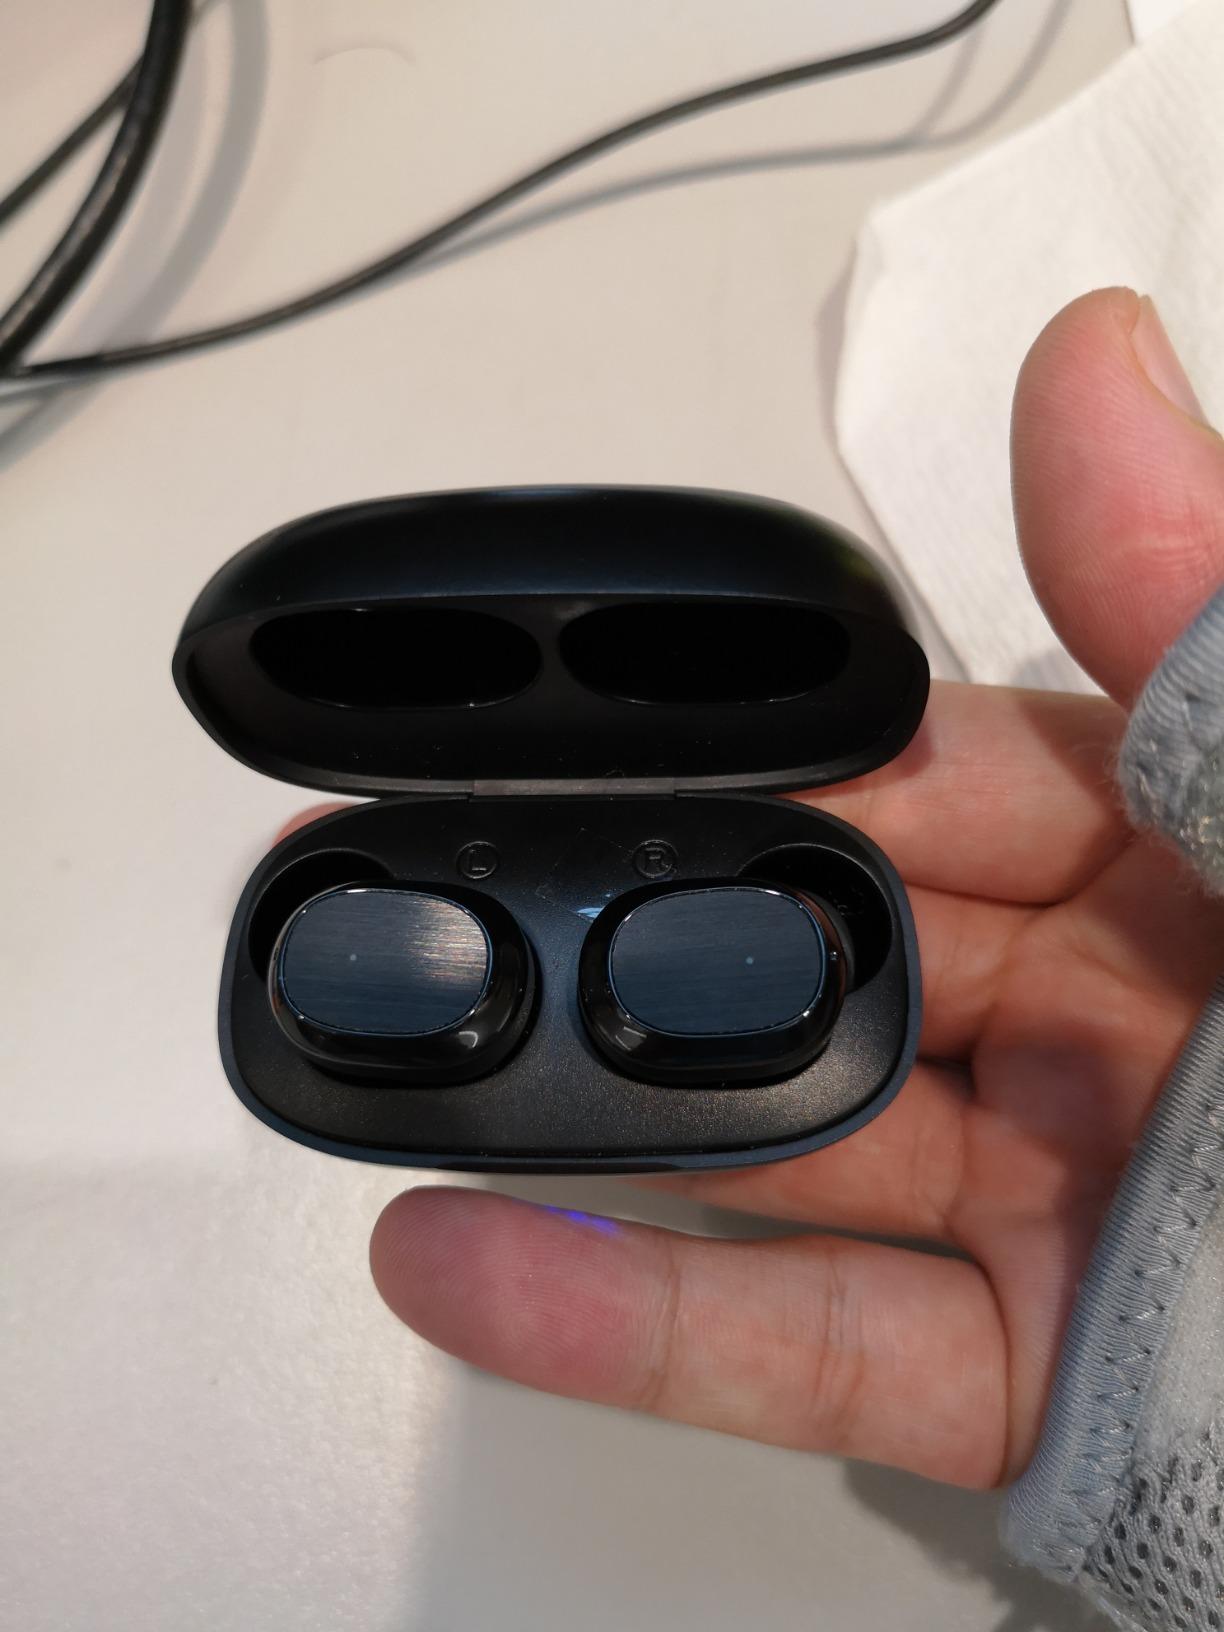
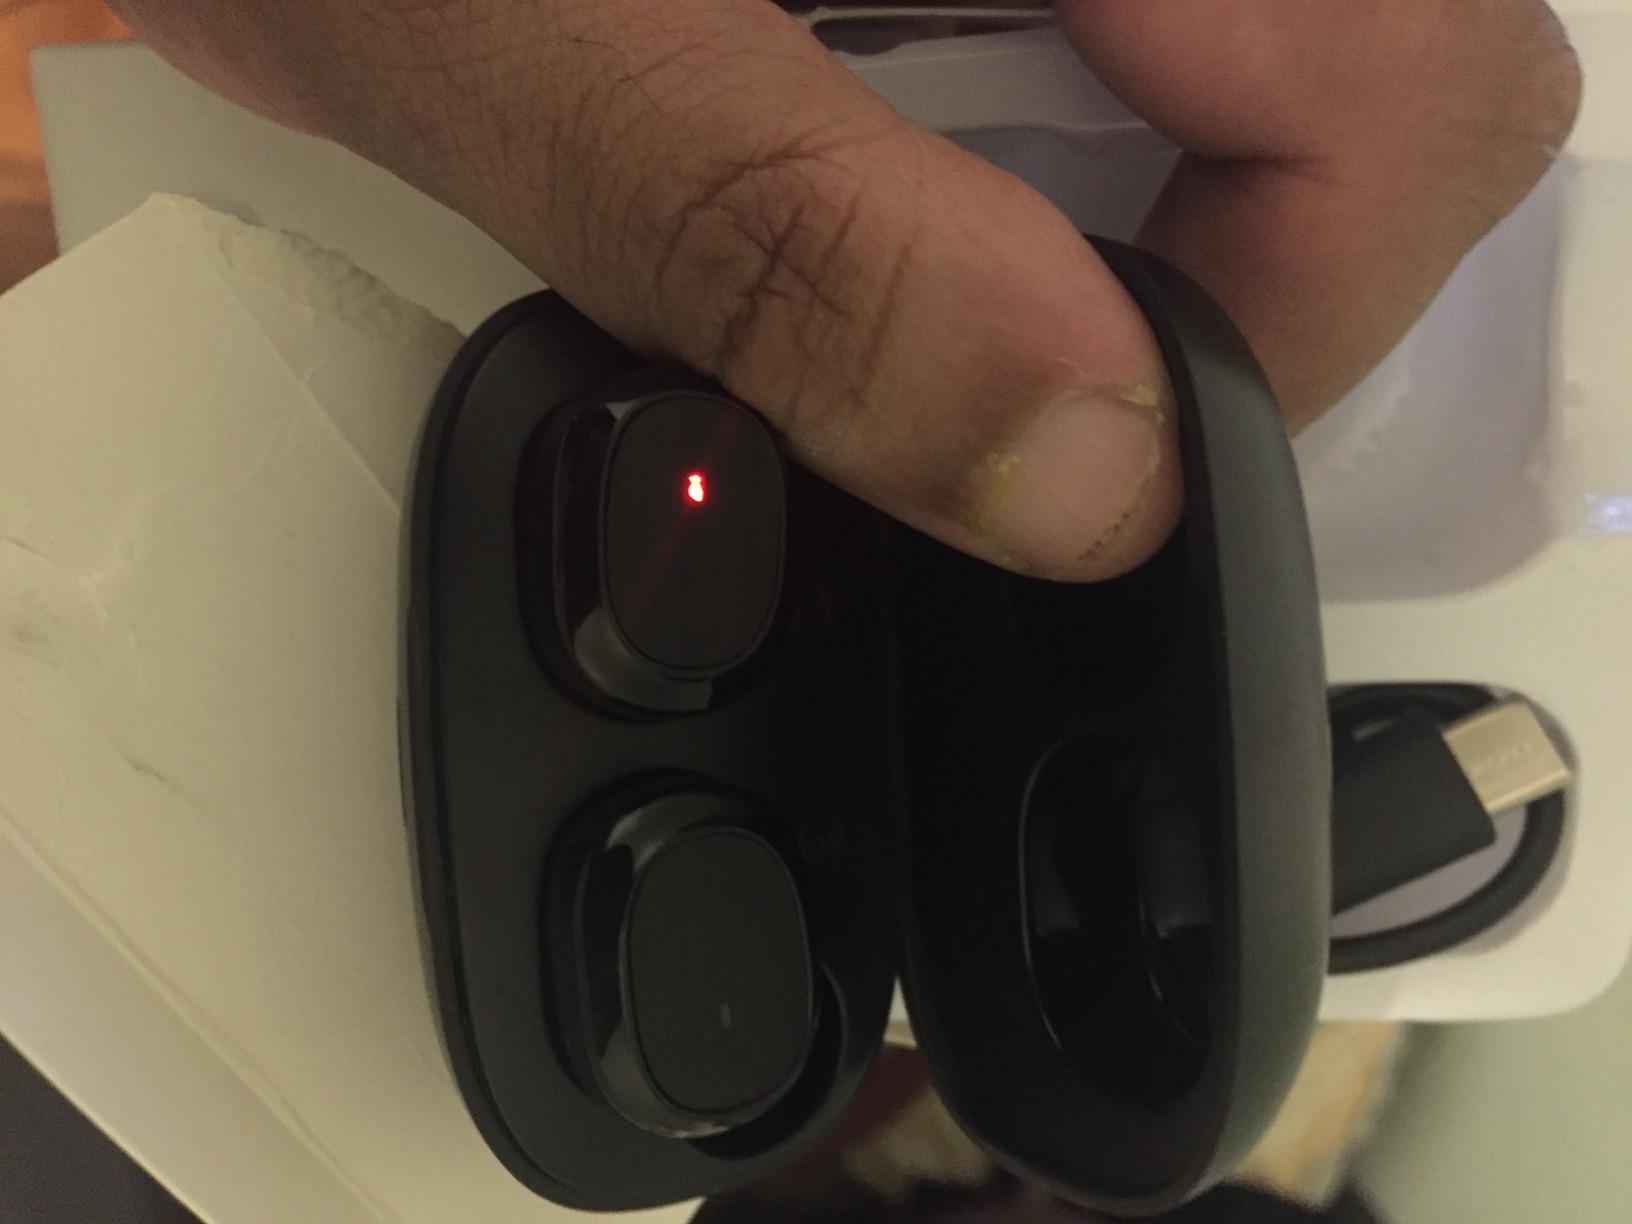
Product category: earbuds
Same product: yes